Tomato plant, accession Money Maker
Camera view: bottom (45 deg); turntable rotation: 0 degrees
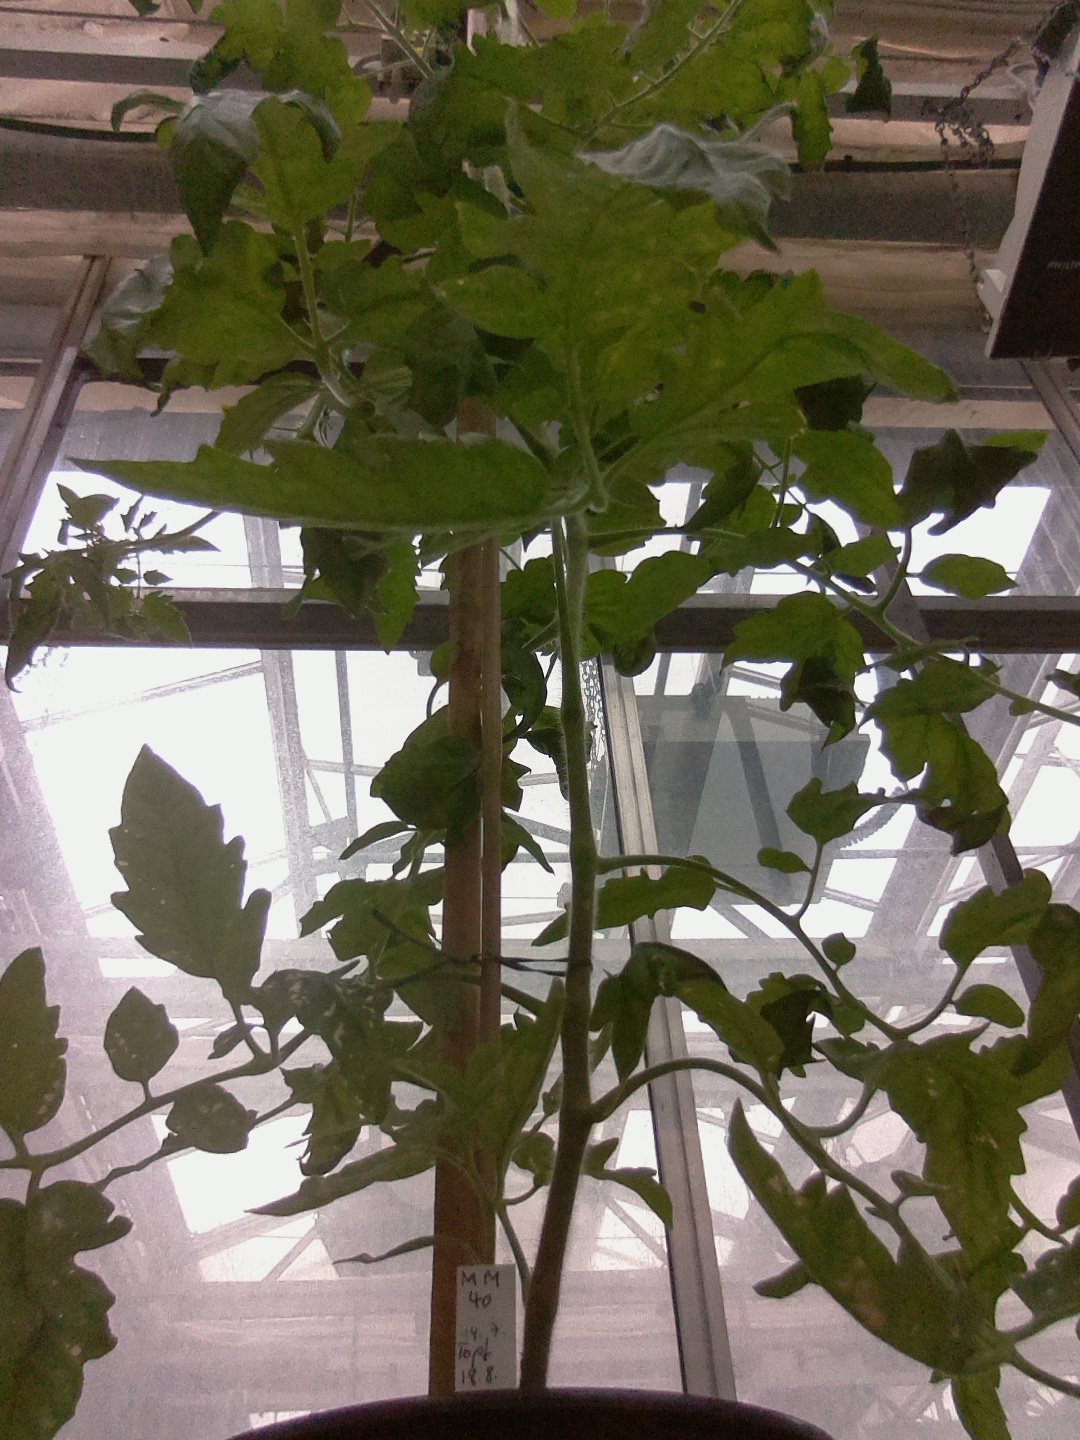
BBCH growth stage 65: Full flowering, 50%-60% of flowers open, first petals falling